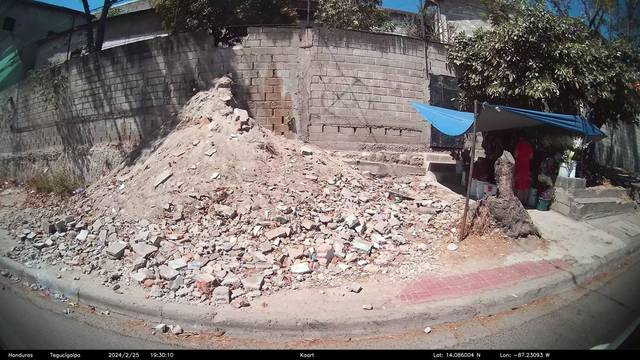
Region: Honduras
Coordinates: 14.086, -87.231